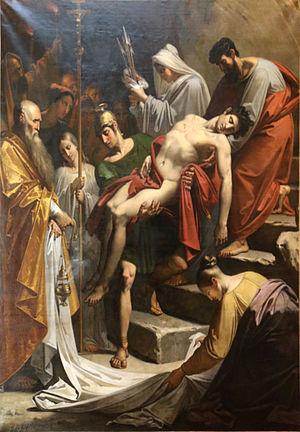
Pierre-Jérôme Lordon, est un polytechnicien, peintre et dessinateur français.